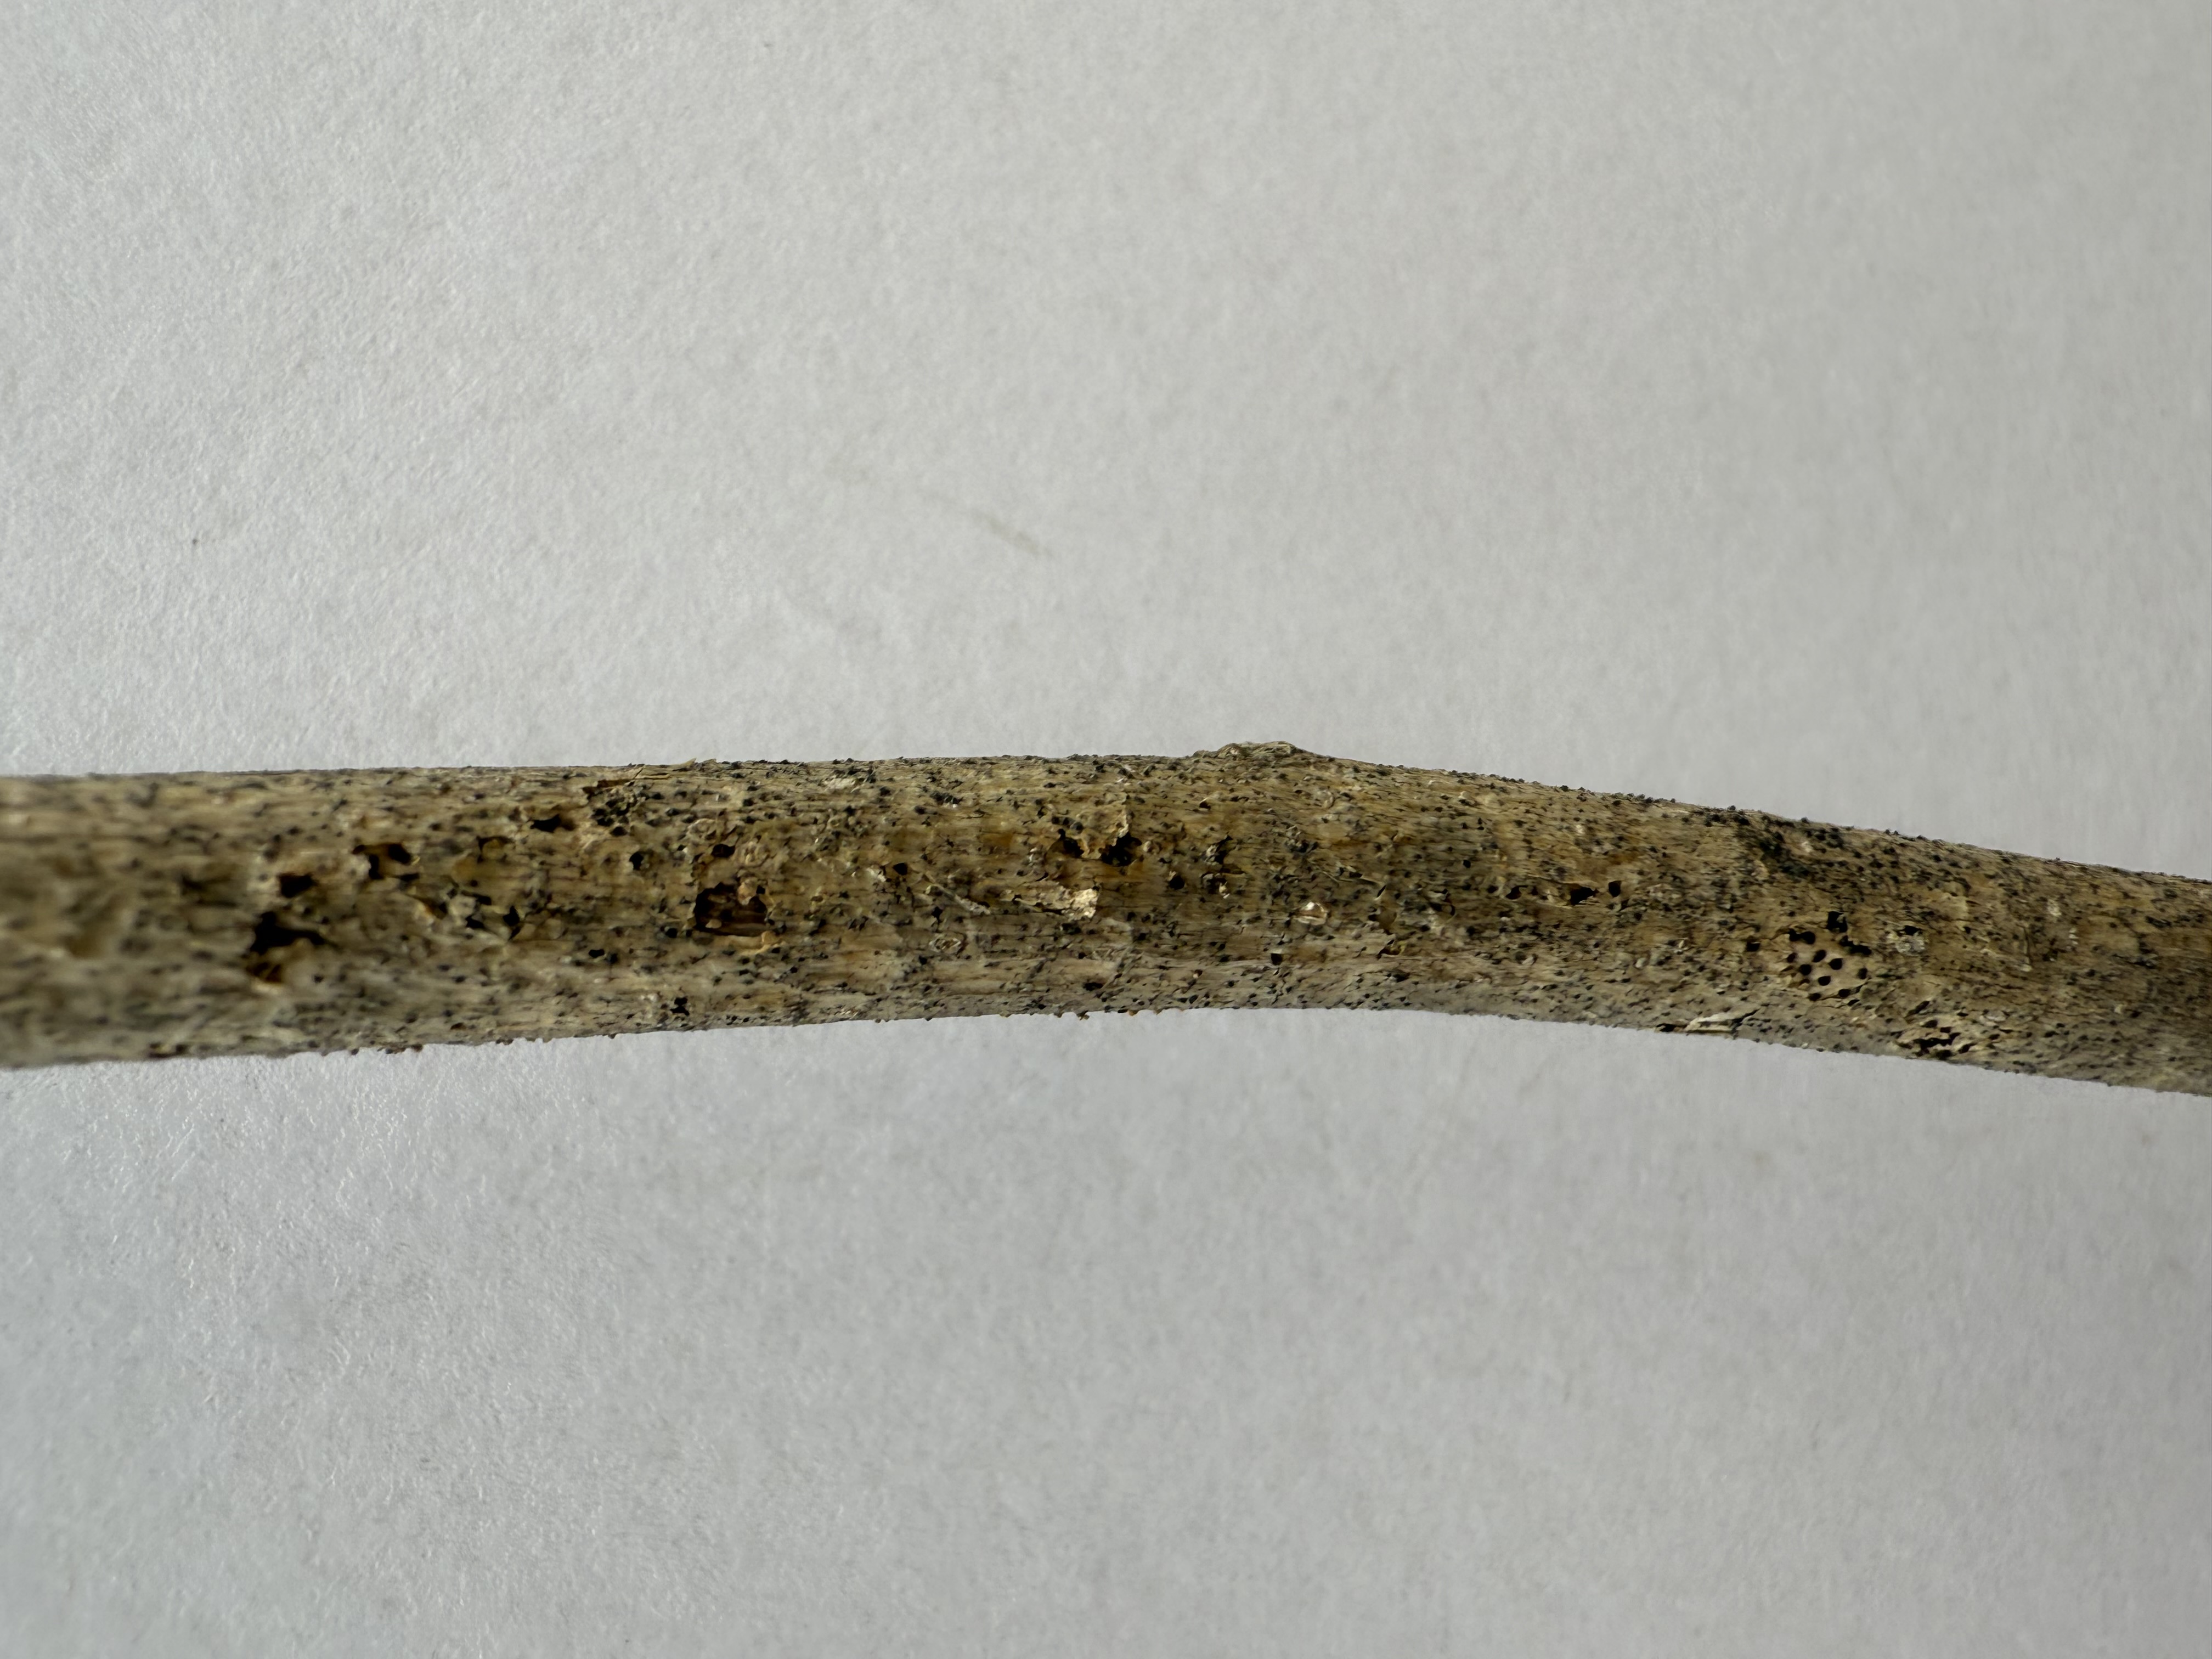
Variety: Austria Everbearing Mulberry